Antonio de Valdivieso

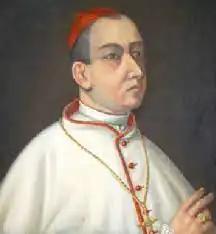
Painting of Antonio de Valdivieso

Antonio de Valdivieso (born 1495 died 26 Feb 1549) was a Roman Catholic prelate who served as Bishop of Nicaragua (1544–1549).